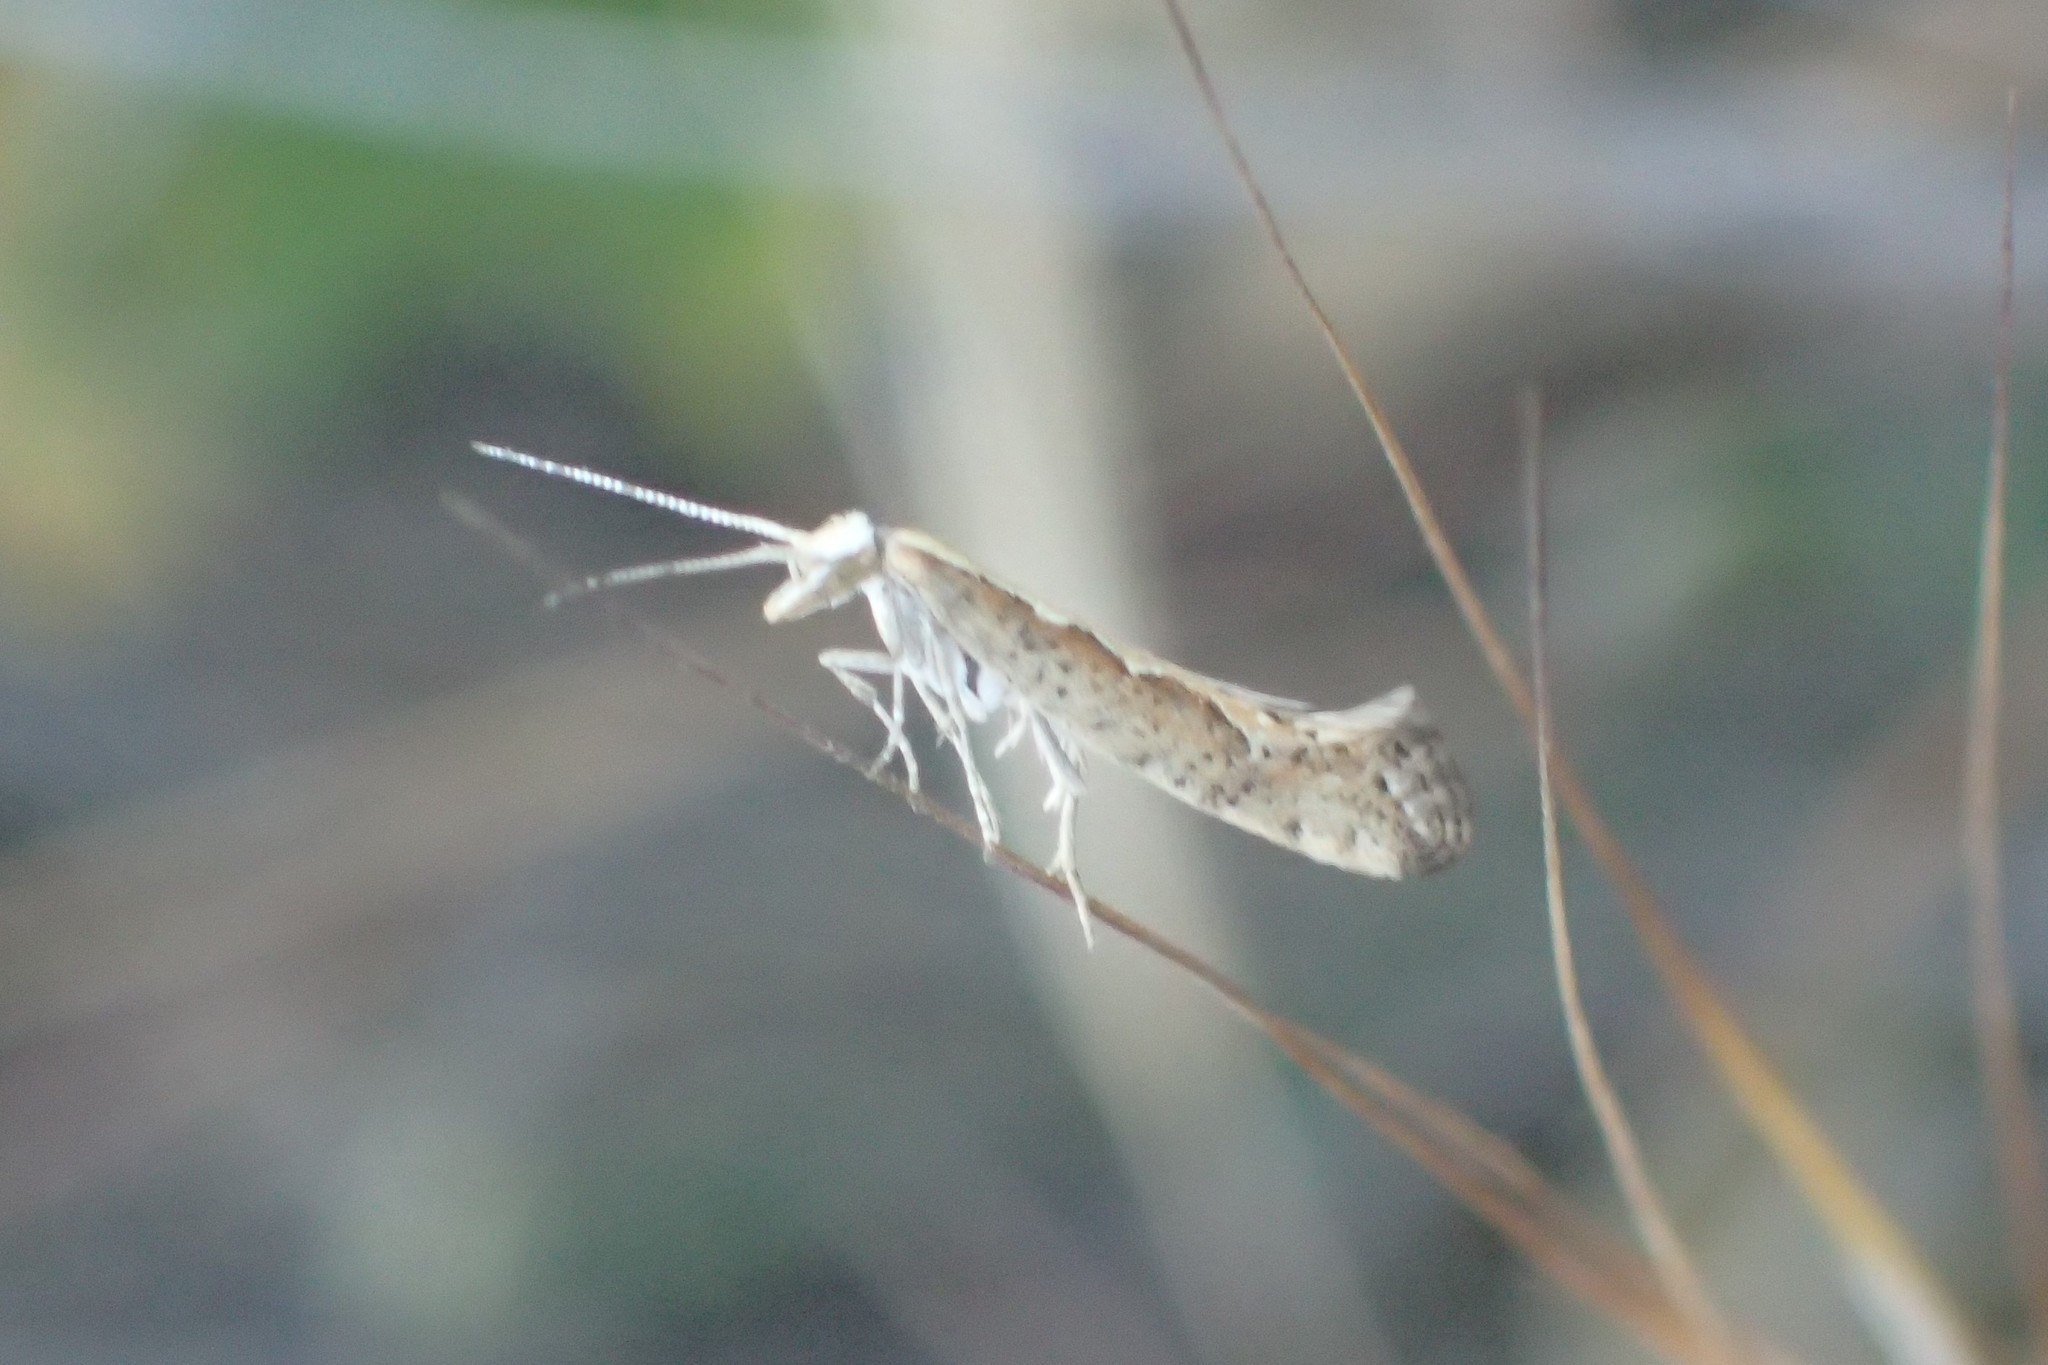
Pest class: diamondback_moth